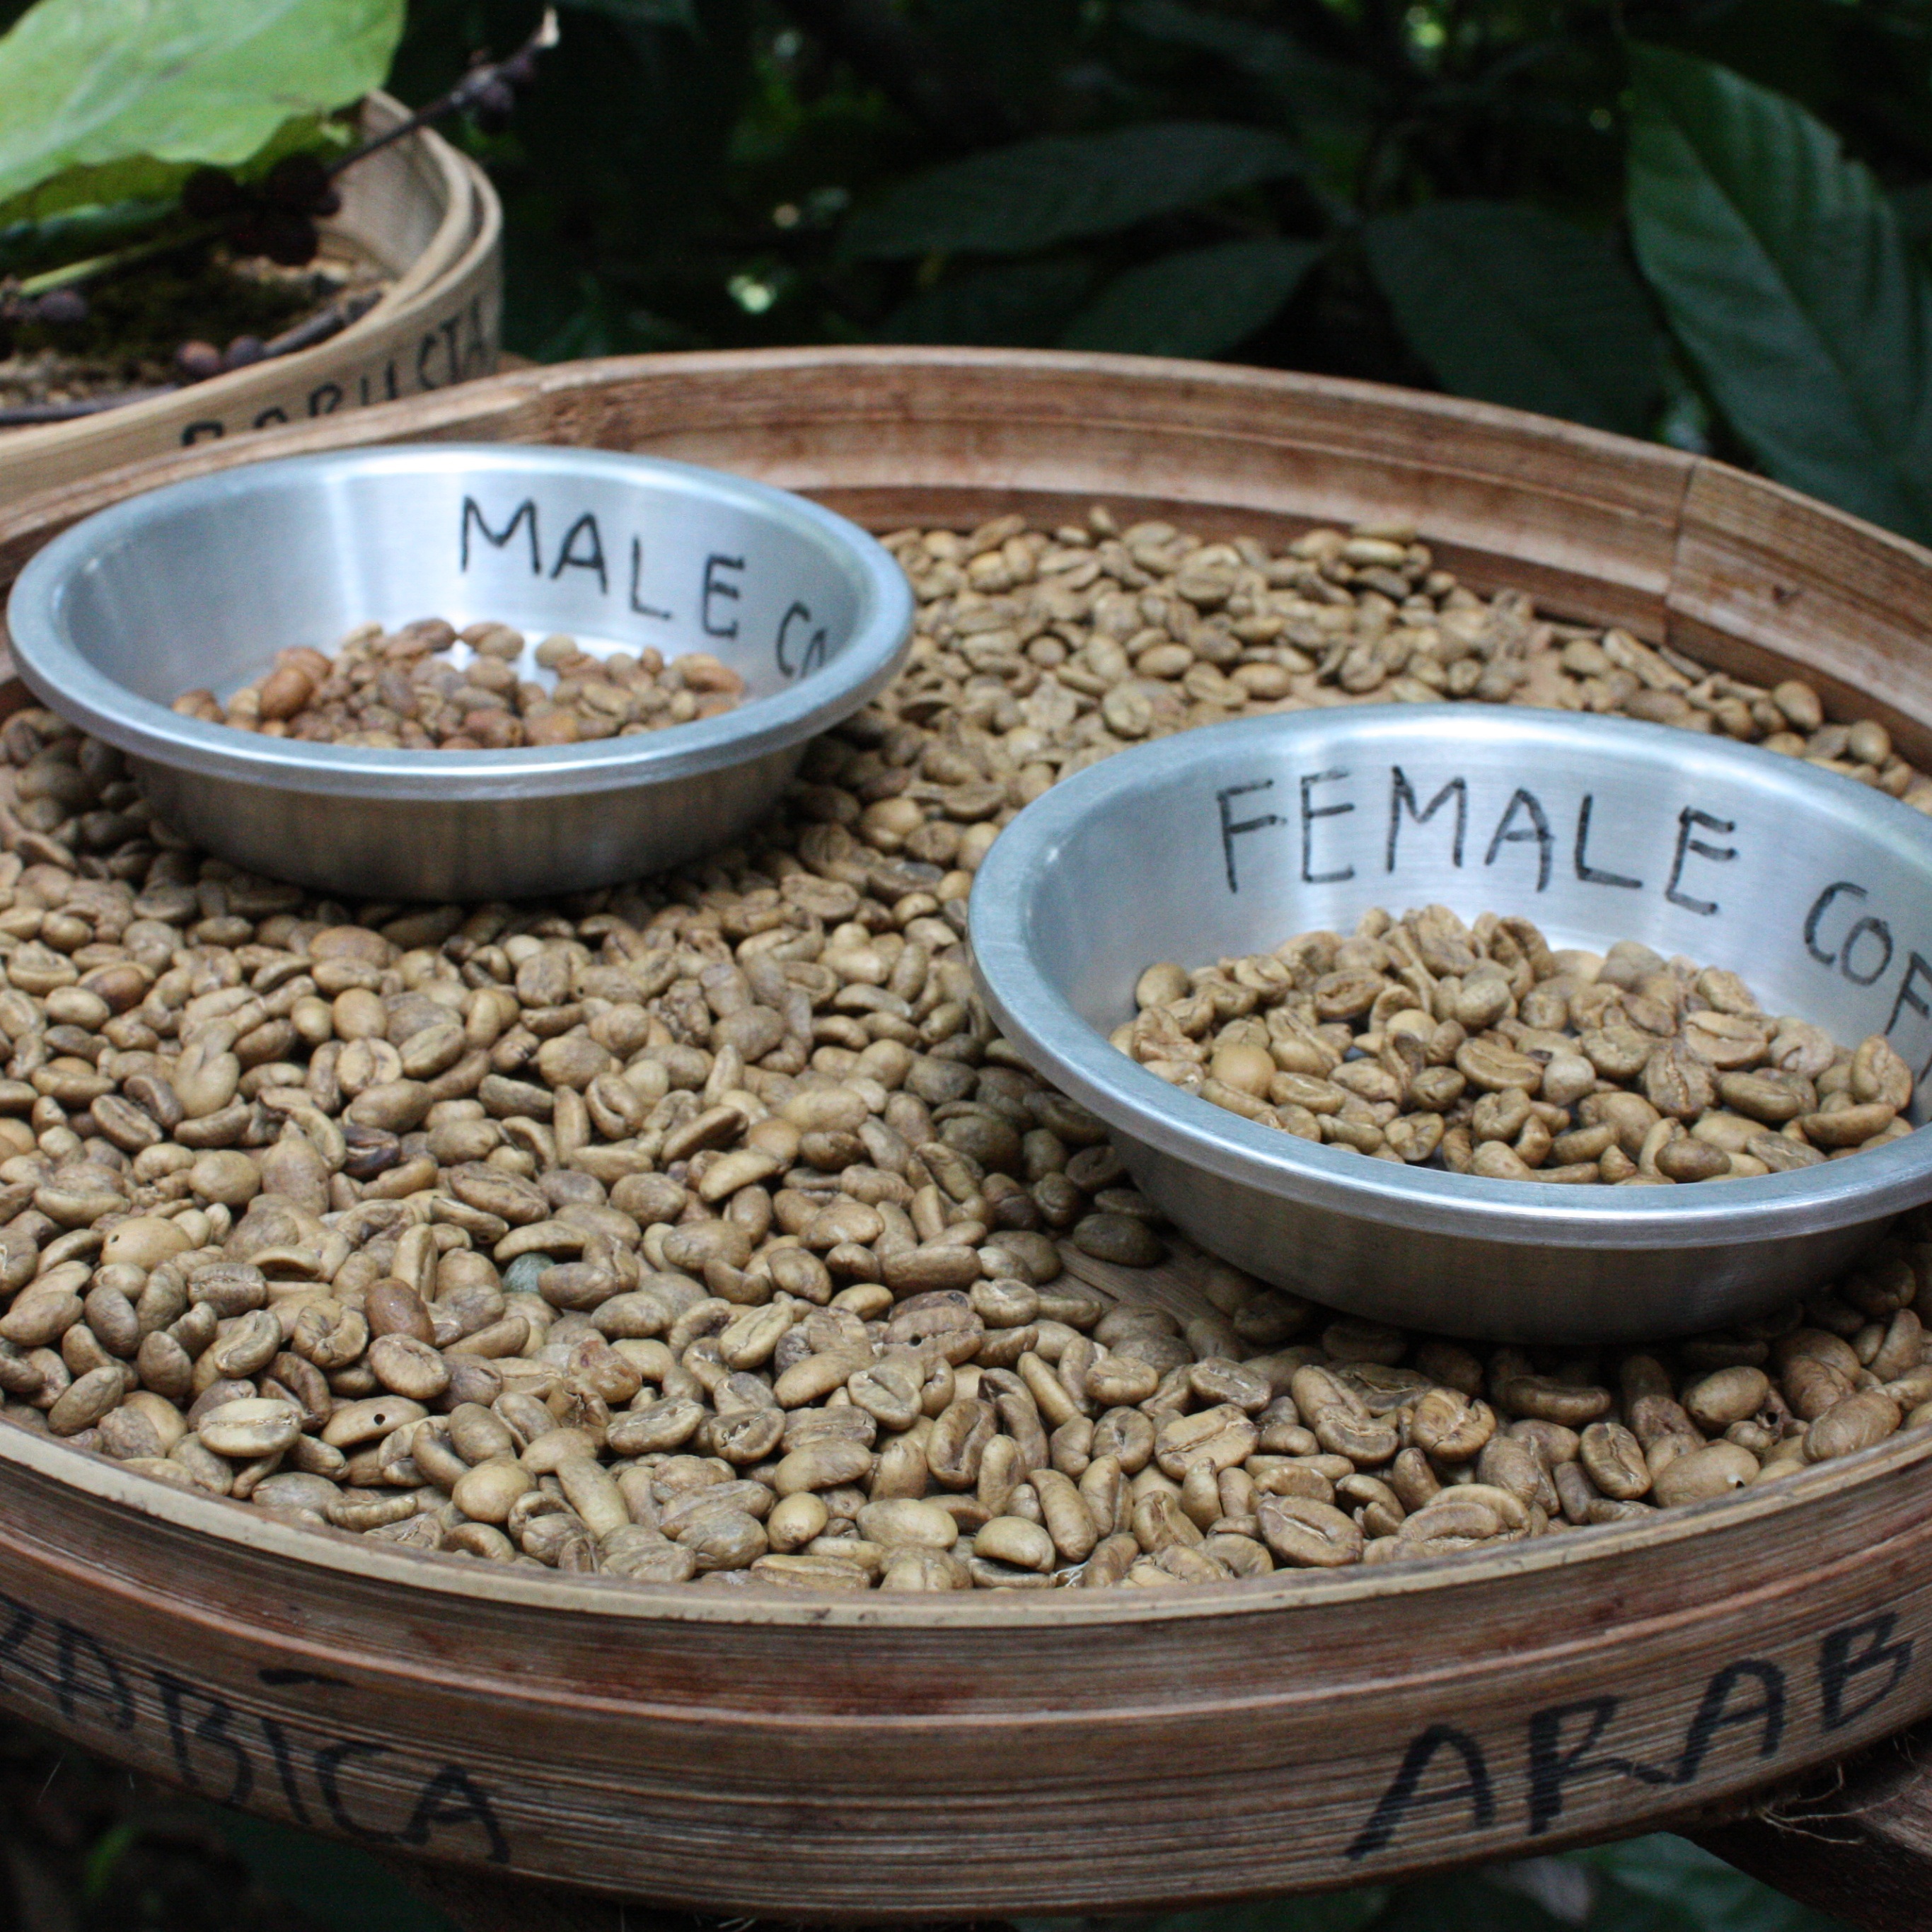
coffee, dish, meal, food, herb, produce, crop, breakfast, cereal, coconut, paul, bali, flowering plant, grass family, land plant